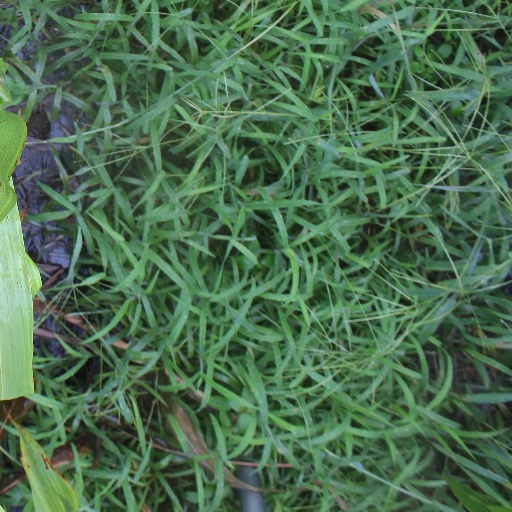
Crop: sorghum